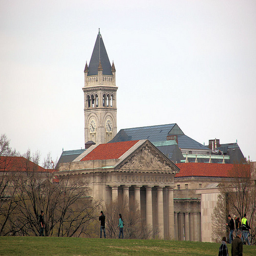
A large clock tower towering above a city.
People near a stone building with a clock tower.
People walking on university campus with a clock tower and Neoclassical architecture.
People walking on a grassy hill near a campus with a clock tower.
Several people stand outside of an ornate building.